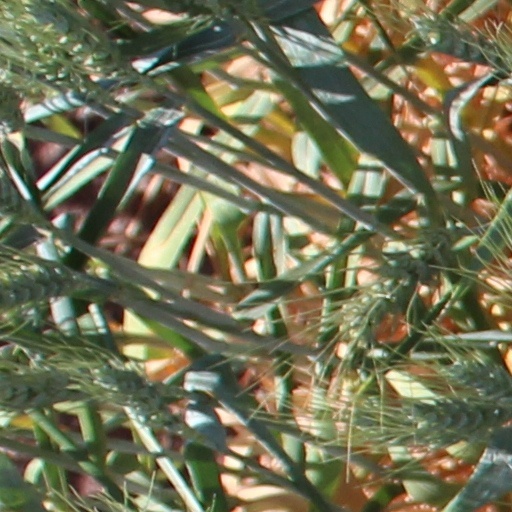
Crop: wheat